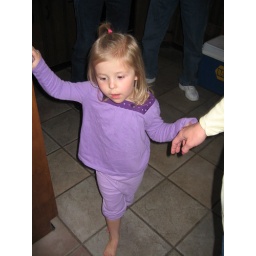
party girl in pajama pants